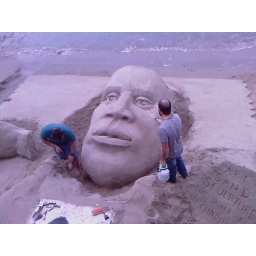
face in the sand